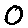
Label: 0